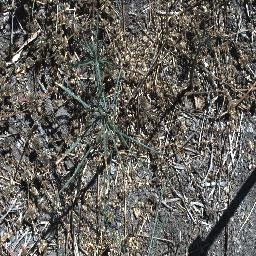
Label: parkinsonia